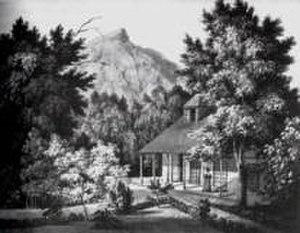
Lady Anne Barnard est une écrivaine, artiste et figure mondaine écossaise. Elle est l'auteure de la ballade Auld Robin Gray. Sa résidence de cinq ans au Cap, en Afrique du Sud a eu, malgré sa brièveté, un impact significatif sur la vie culturelle et sociale de son époque.